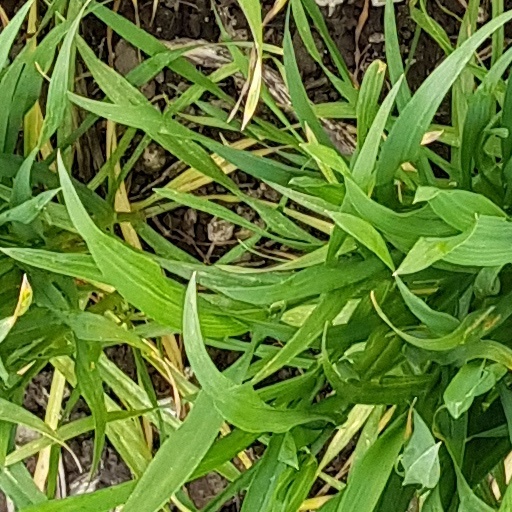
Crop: wheat